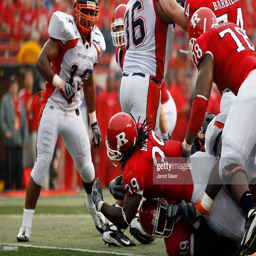
running back # falls into the end zone for his second touchdown of the day during the first quarter .